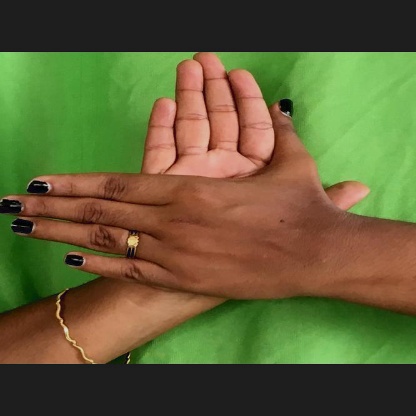
Mudra: Chakra